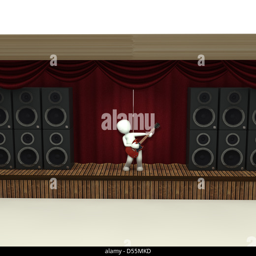
an appearance on the big stage in the blood of many artists